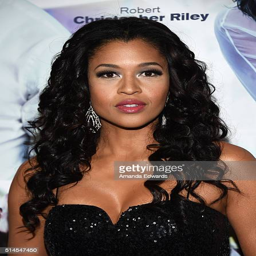
actor arrives at the premiere